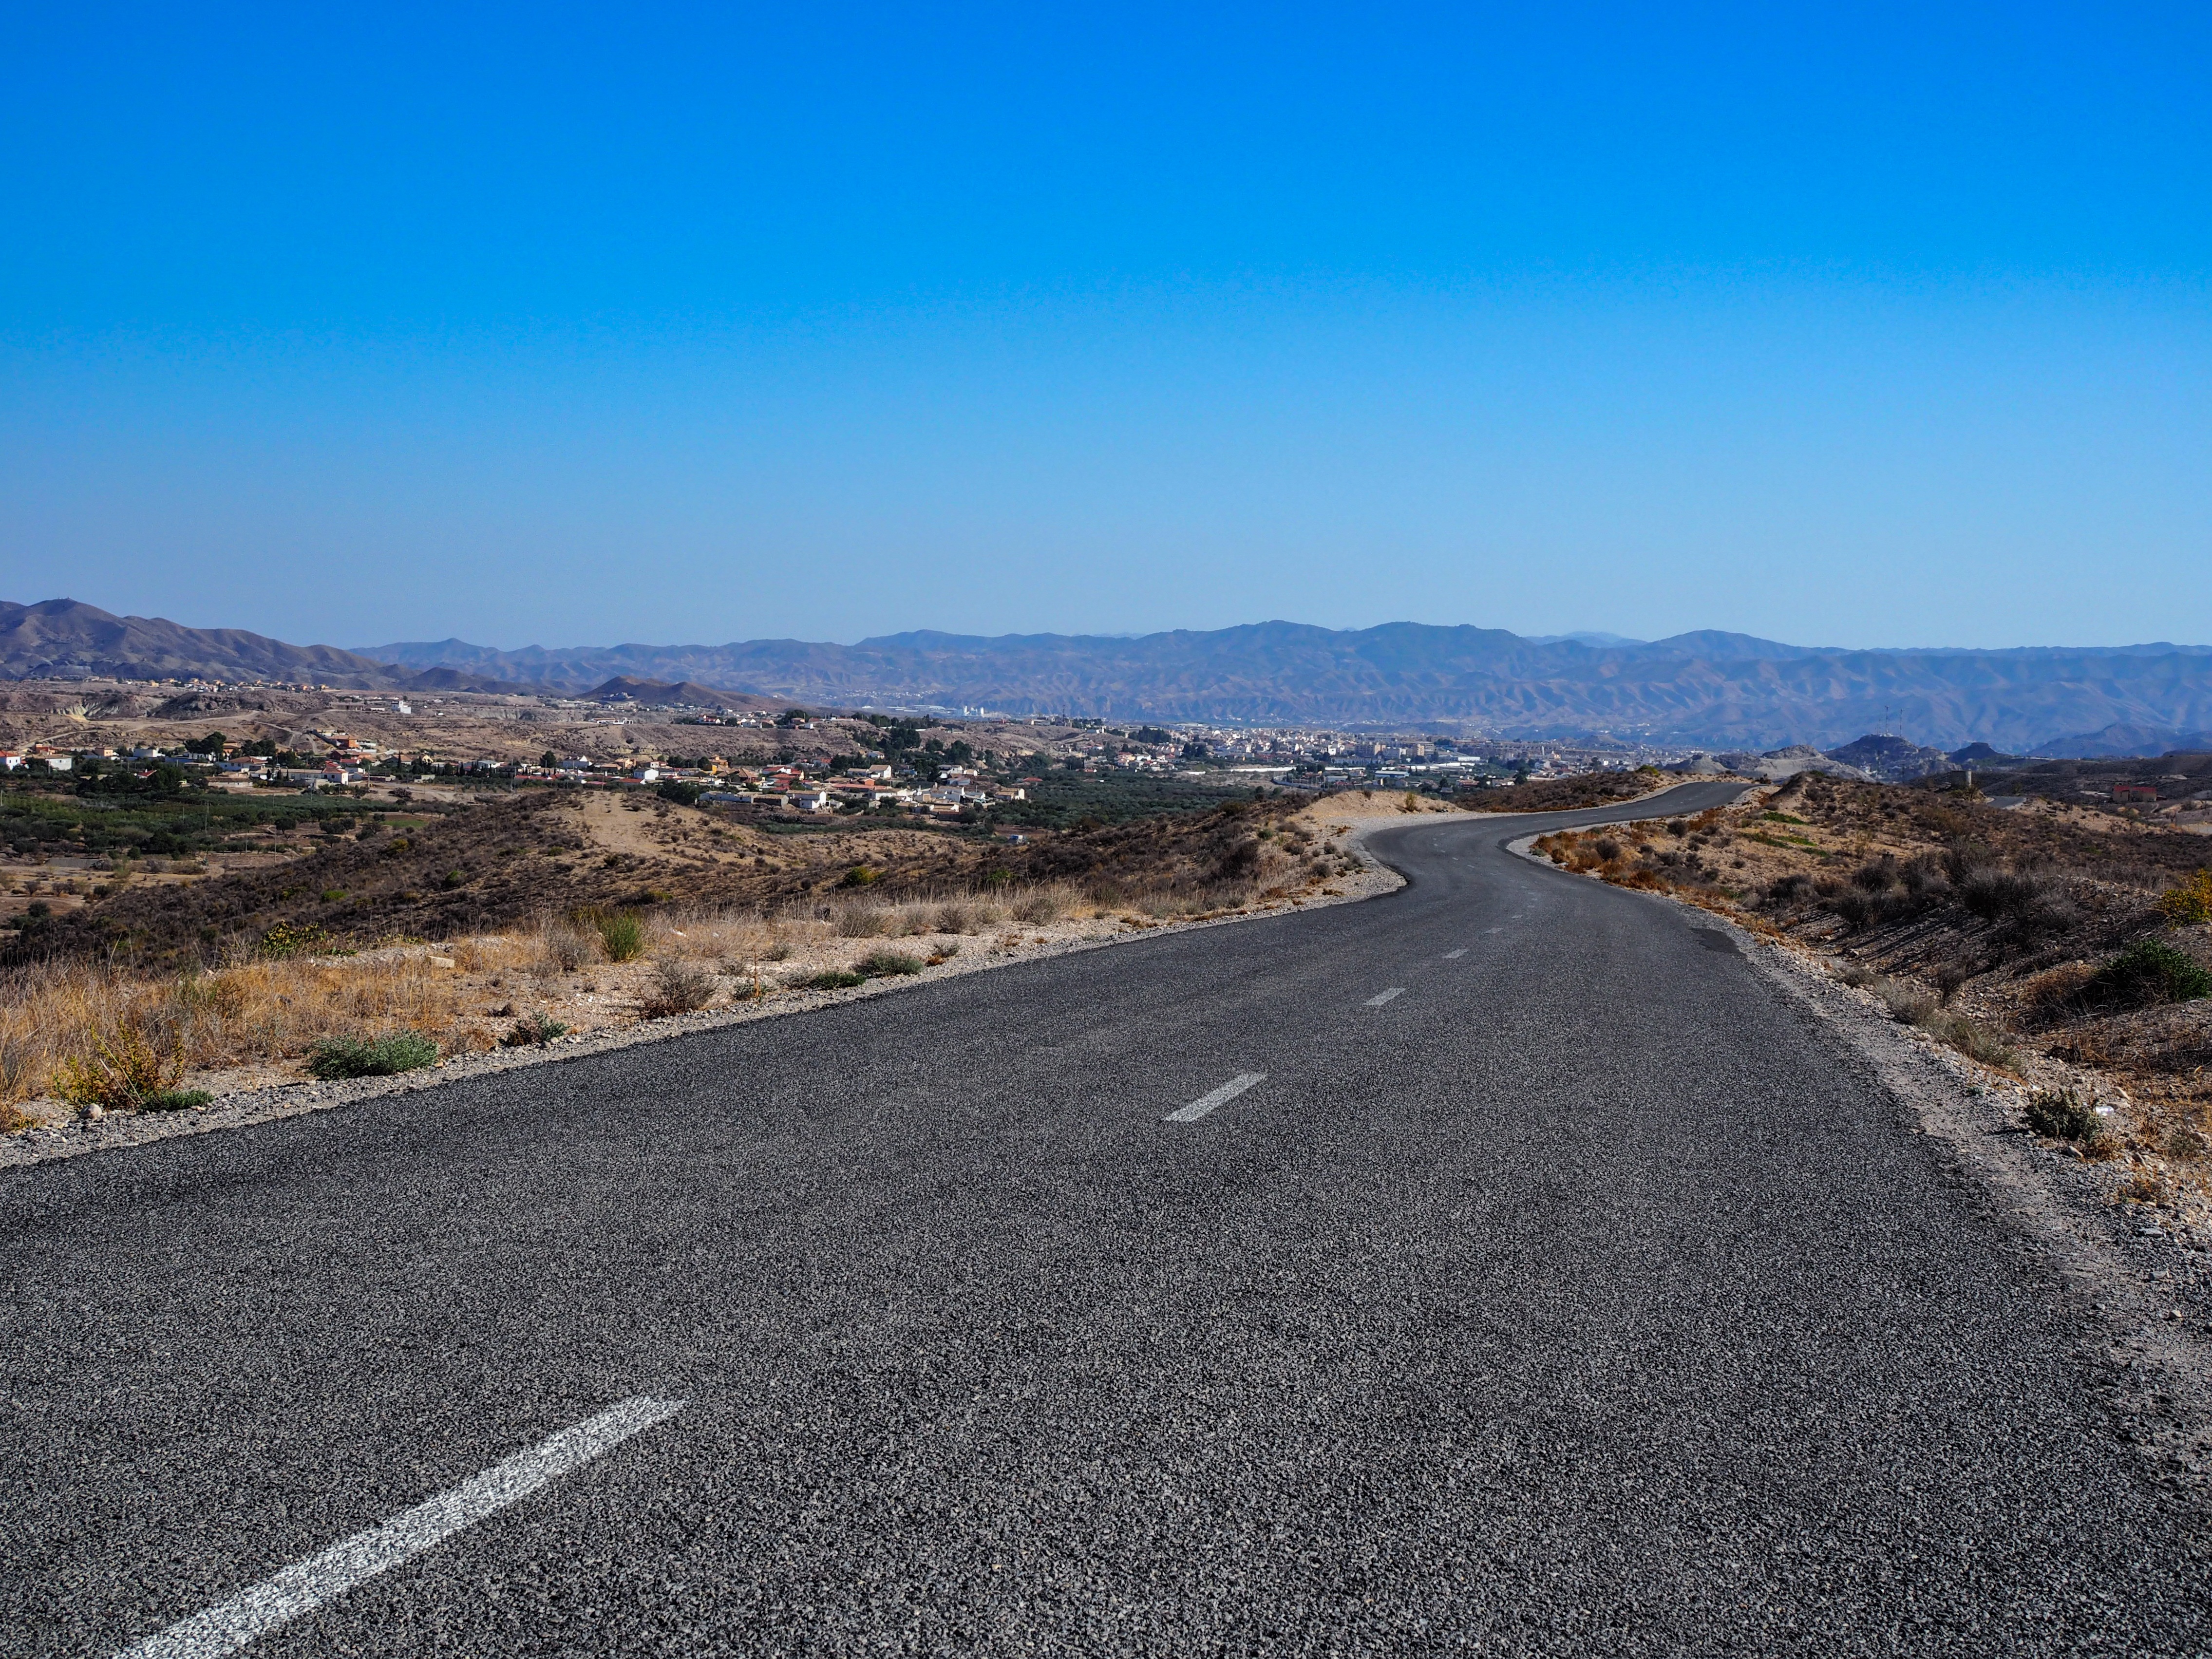
landscape, sea, coast, nature, horizon, mountain, sky, road, hill, desert, highway, country road, asphalt, summer, soil, lonely, road trip, spain, infrastructure, plateau, foresight, long gone, mountainous landforms